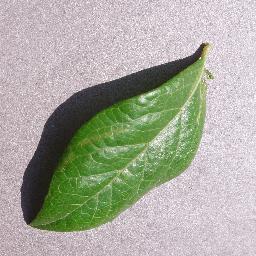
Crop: blueberry
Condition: healthy